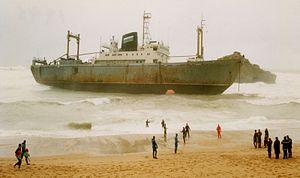
Le chalutier Franz Hals échoué sur la plage de Biarritz le 26/11/1996."
Le Frans Hals est un navire usine construit en 1965 par les chantiers navals Royal Schelde de Flessingue pour la compagnie soviétique Sevryba JSC. Il est lancé le 26 juin 1965 et mis en service en octobre 1965. Après 30 ans d’activité en mer de Barents, il est vendu à la casse en 1996. Au cours de son remorquage vers Bilbao, il s’échoue à Biarritz le 20 novembre 1996. Renfloué quelques semaines plus tard, il est océanisé dans la fosse de Capbreton, au large de Biarritz le 13 décembre 1996.
Ce glossaire maritime liste les principaux termes techniques utilisés par le monde maritime et les marins.